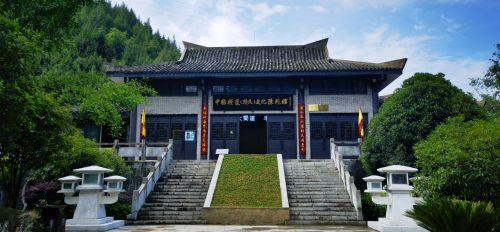
地标名称：志公寺
所在城市：广元市·剑阁县